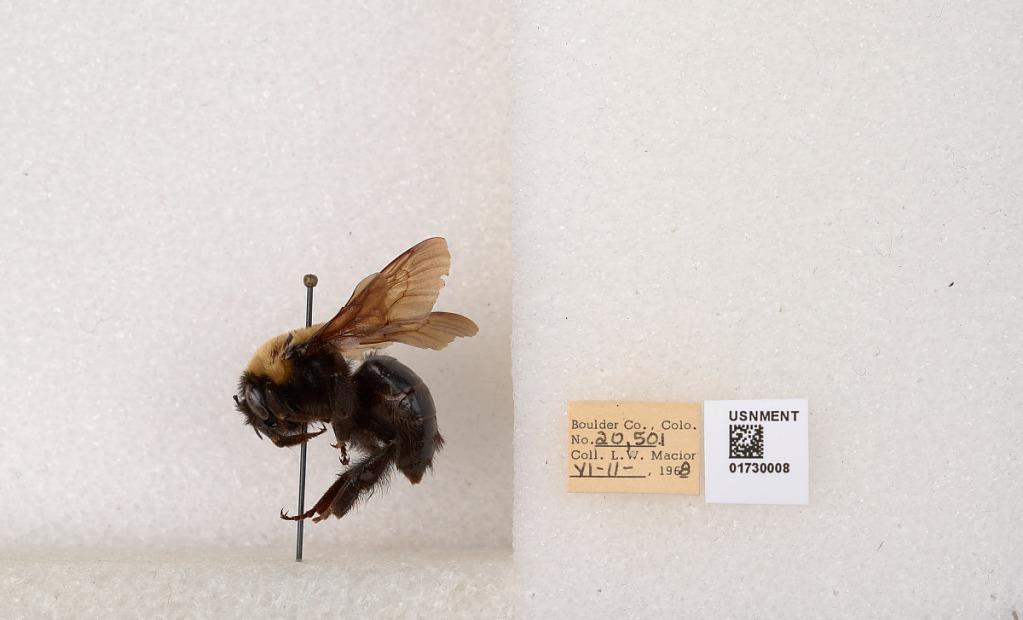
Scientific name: Bombus (Bombus) nevadensis Cresson